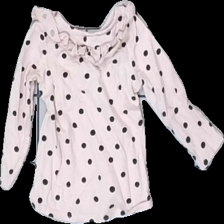
View: back
Type: Top
Category: Children
Brand: H&M
Colors: Pink, Black
Material: 100% Cotton
Pattern: Dots
Cut: Regular
Size: 80
Season: All
Price range: 50-100
Recommended usage: Reuse